Stanisław Jerzy Lec

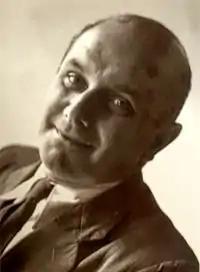
Stanisław Jerzy Lec

Stanisław Jerzy Lec (6 March 1909 – 7 May 1966), born Baron Stanisław Jerzy de Tusch-Letz, was a Polish aphorist and poet. Often mentioned among the greatest writers of post-war Poland, he was one of the most influential aphorists of the 20th century, known for lyric poetry and ironic philosophical-moral aphorisms, often with a political subtext.